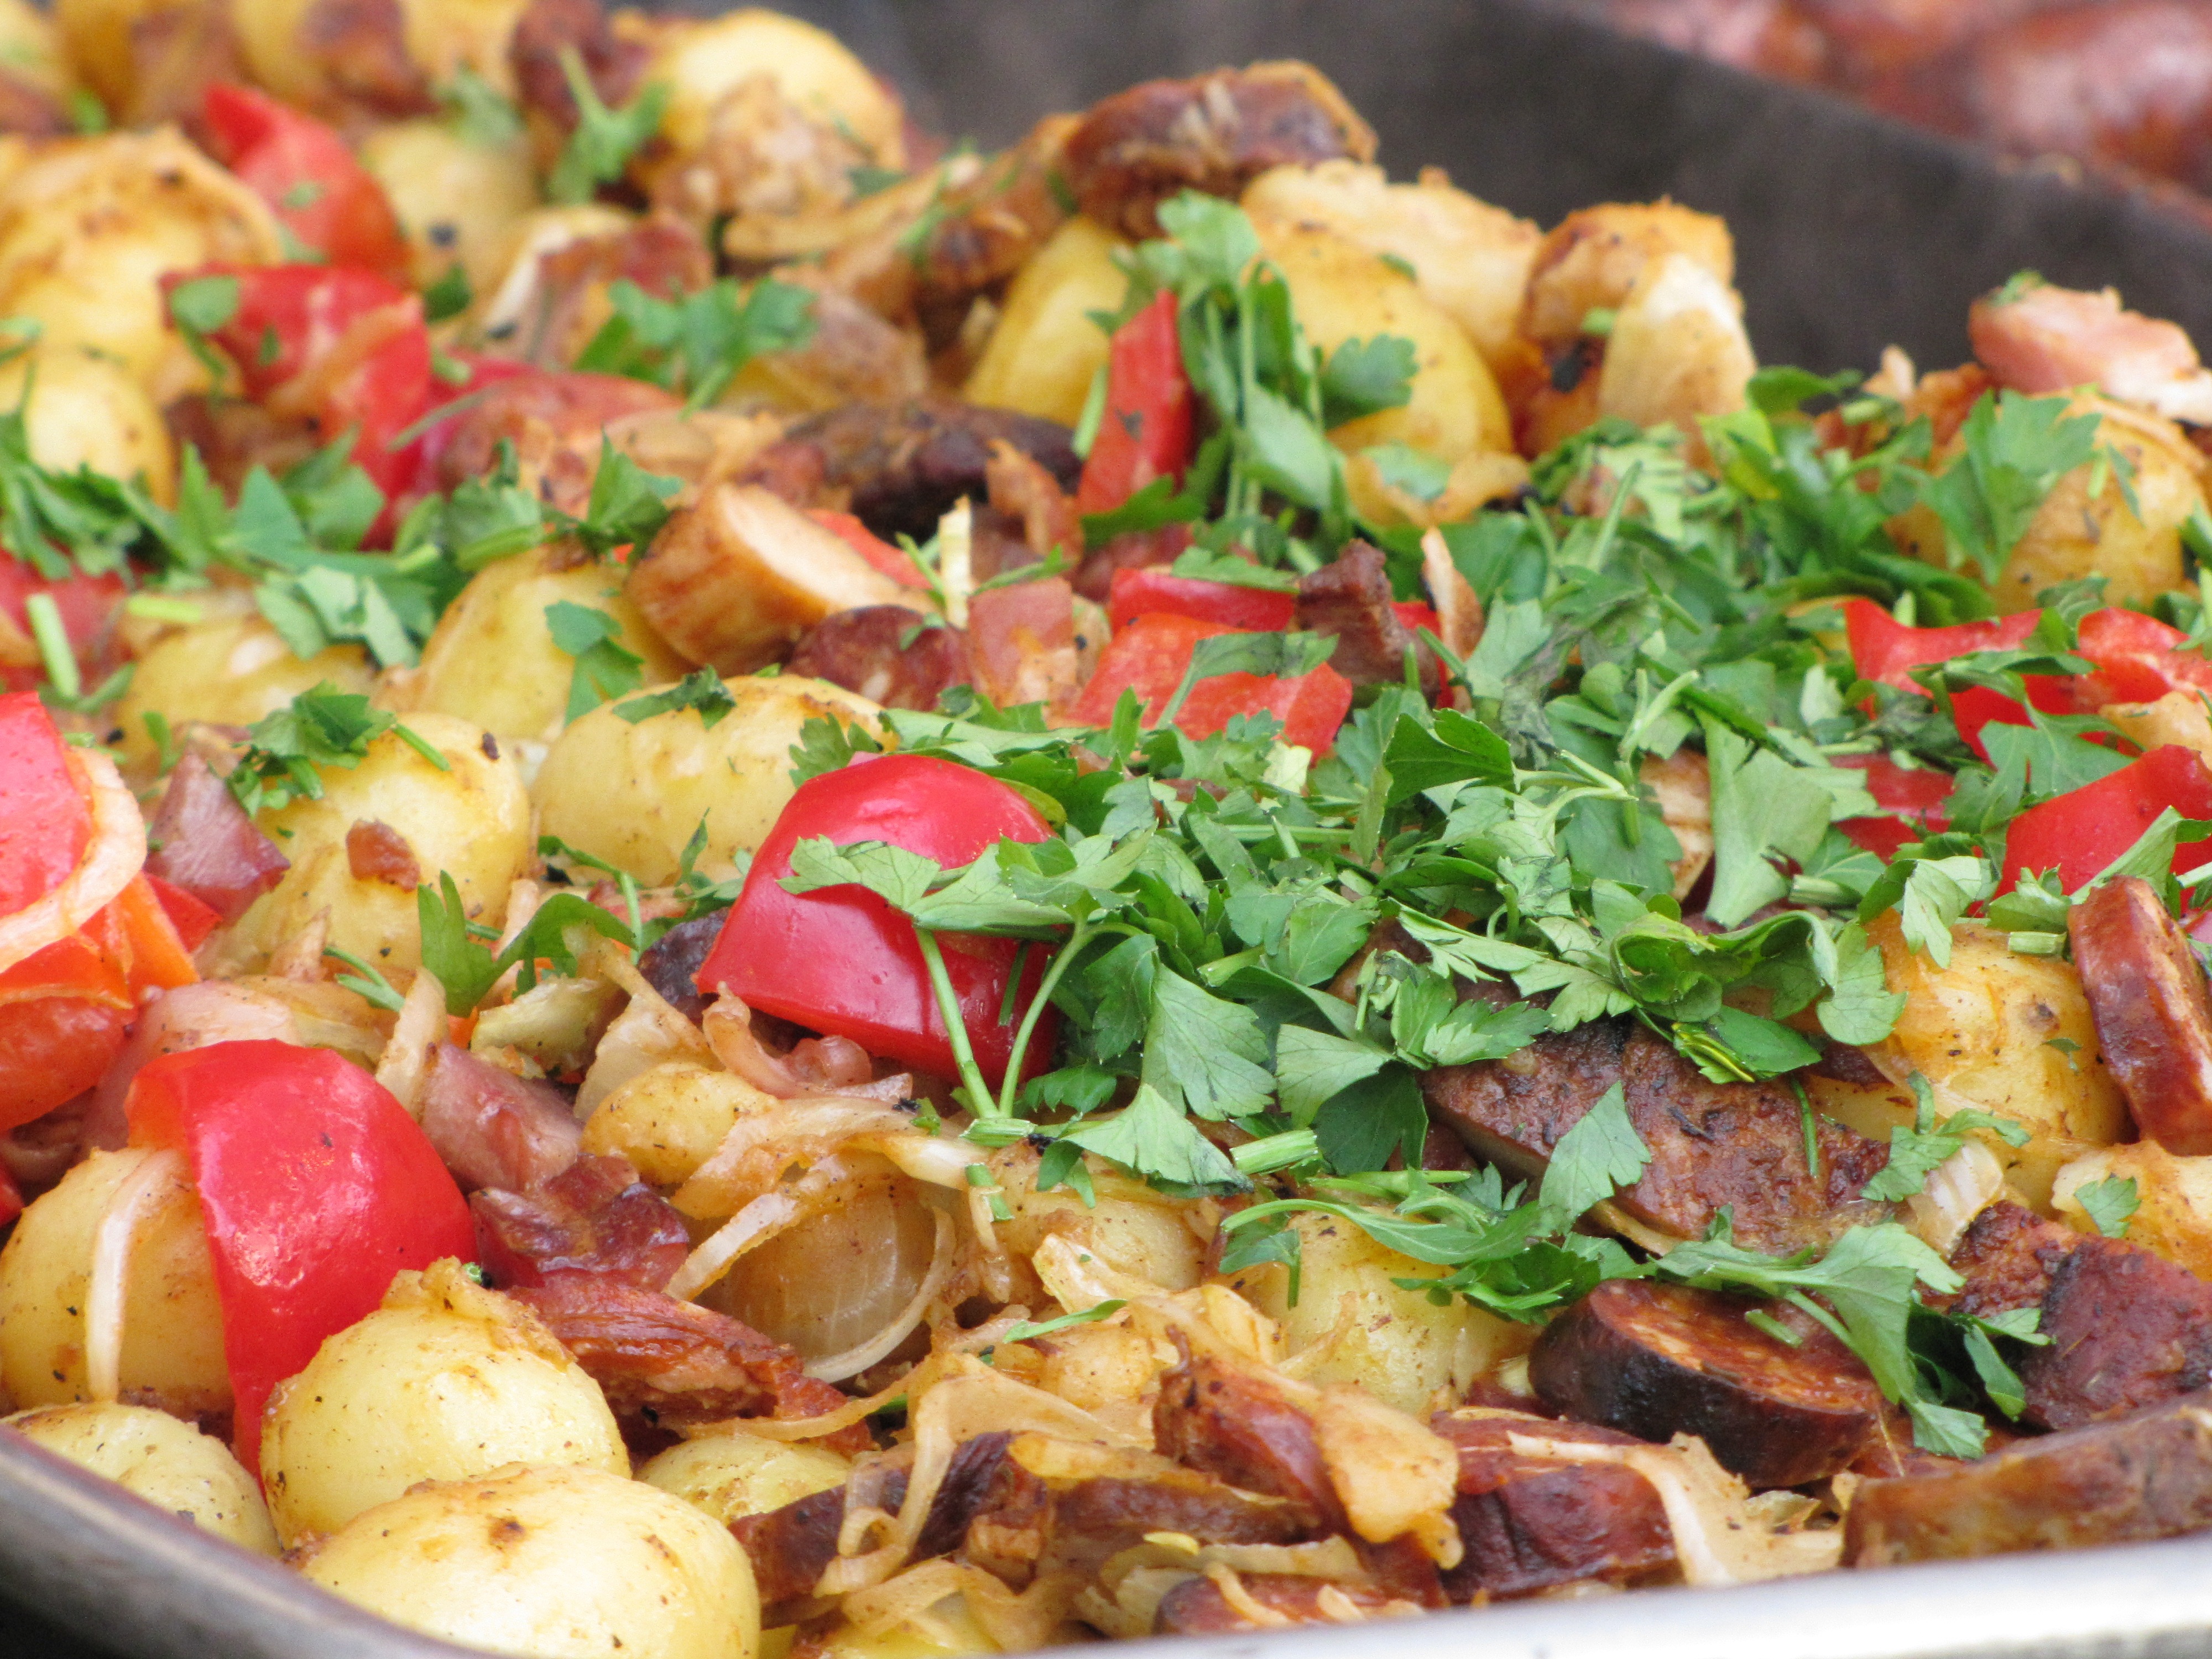
dish, meal, food, salad, spice, produce, vegetable, meat, cuisine, asian food, fine, vegetarian food, murphy